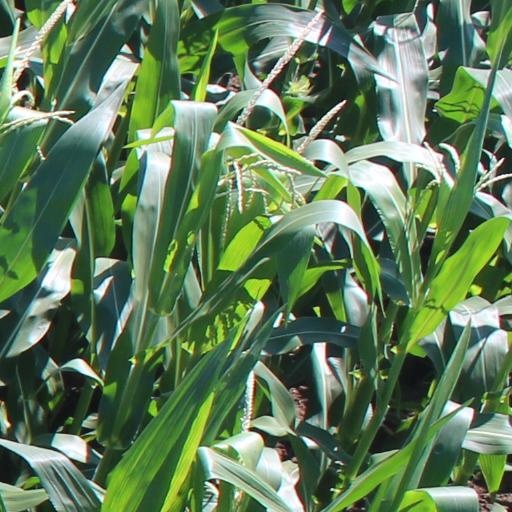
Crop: maize; corn